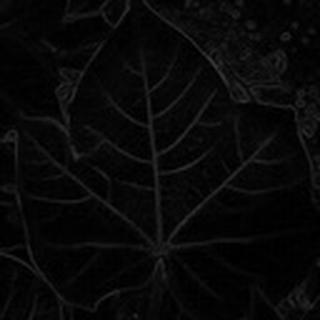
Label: healthy_cotton